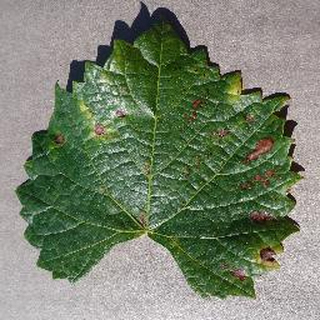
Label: grape_esca_black_measles